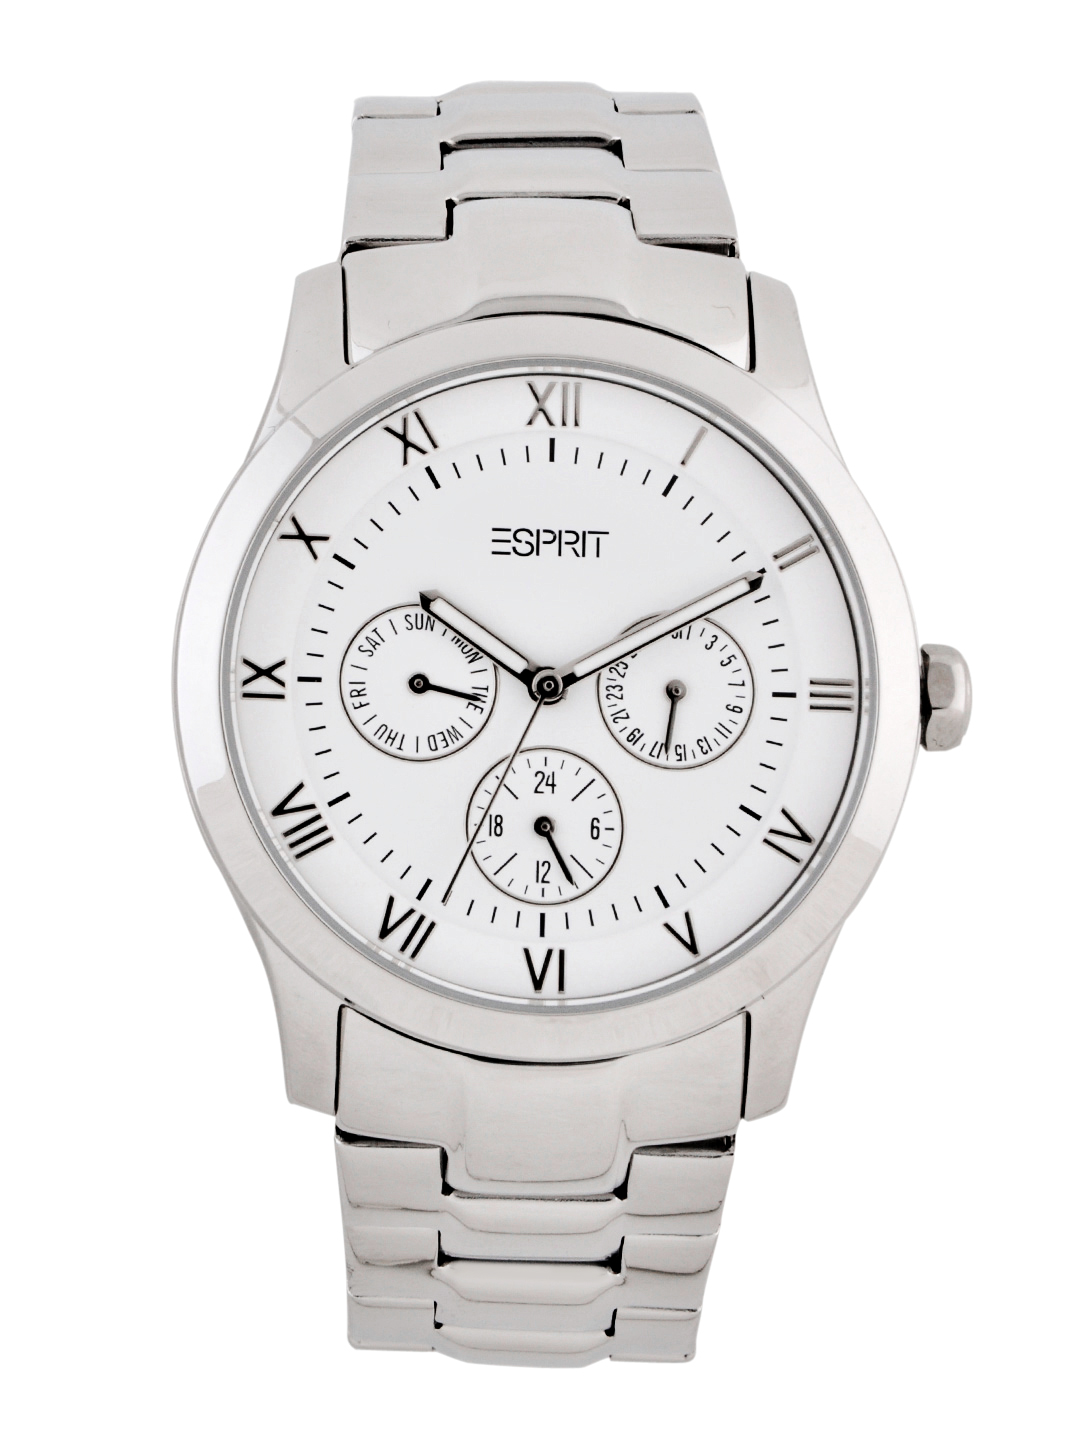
Esprit Unisex White Dial Watch
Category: Accessories / Watches / Watches
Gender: Unisex
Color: White
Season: Winter 2016
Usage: Casual